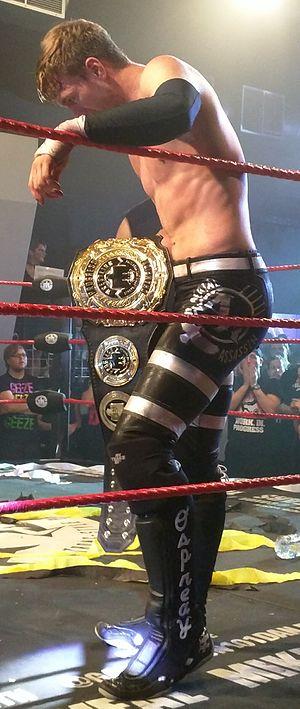
William Charles né le 7 mai 1993 est un catcheur britannique plus connu sous le nom de Will Ospreay. Il travaille actuellement à la New Japan Pro Wrestling où il est l’actuel IWGP Junior Heavyweight Champion. Il commence sa carrière en Grande-Bretagne principalement à la Revolution Pro Wrestling et à la PROGRESS Wrestling devenant champion incontesté par équipe de la RevPro avec Paul Robinson et double champion des poids mi-lourds de cette fédération.